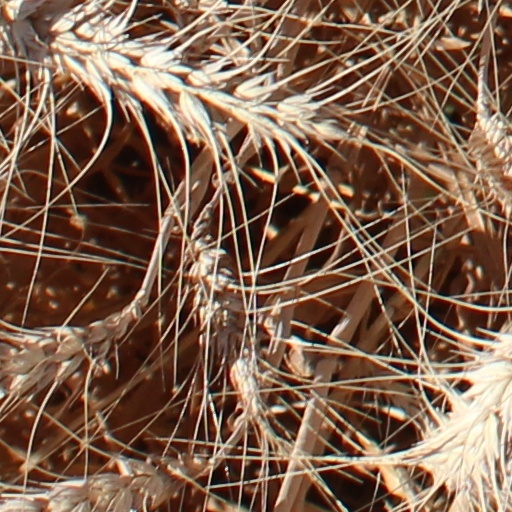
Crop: wheat